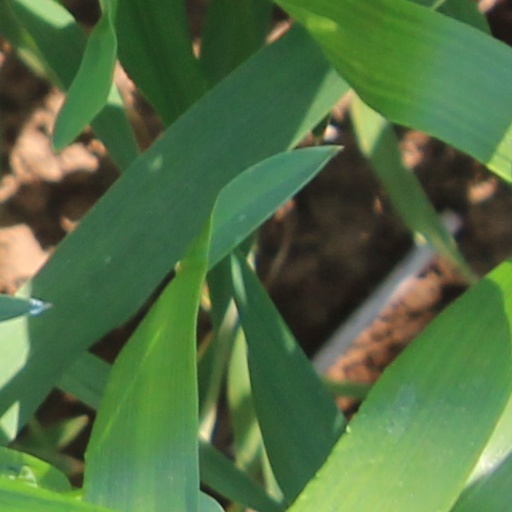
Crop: wheat